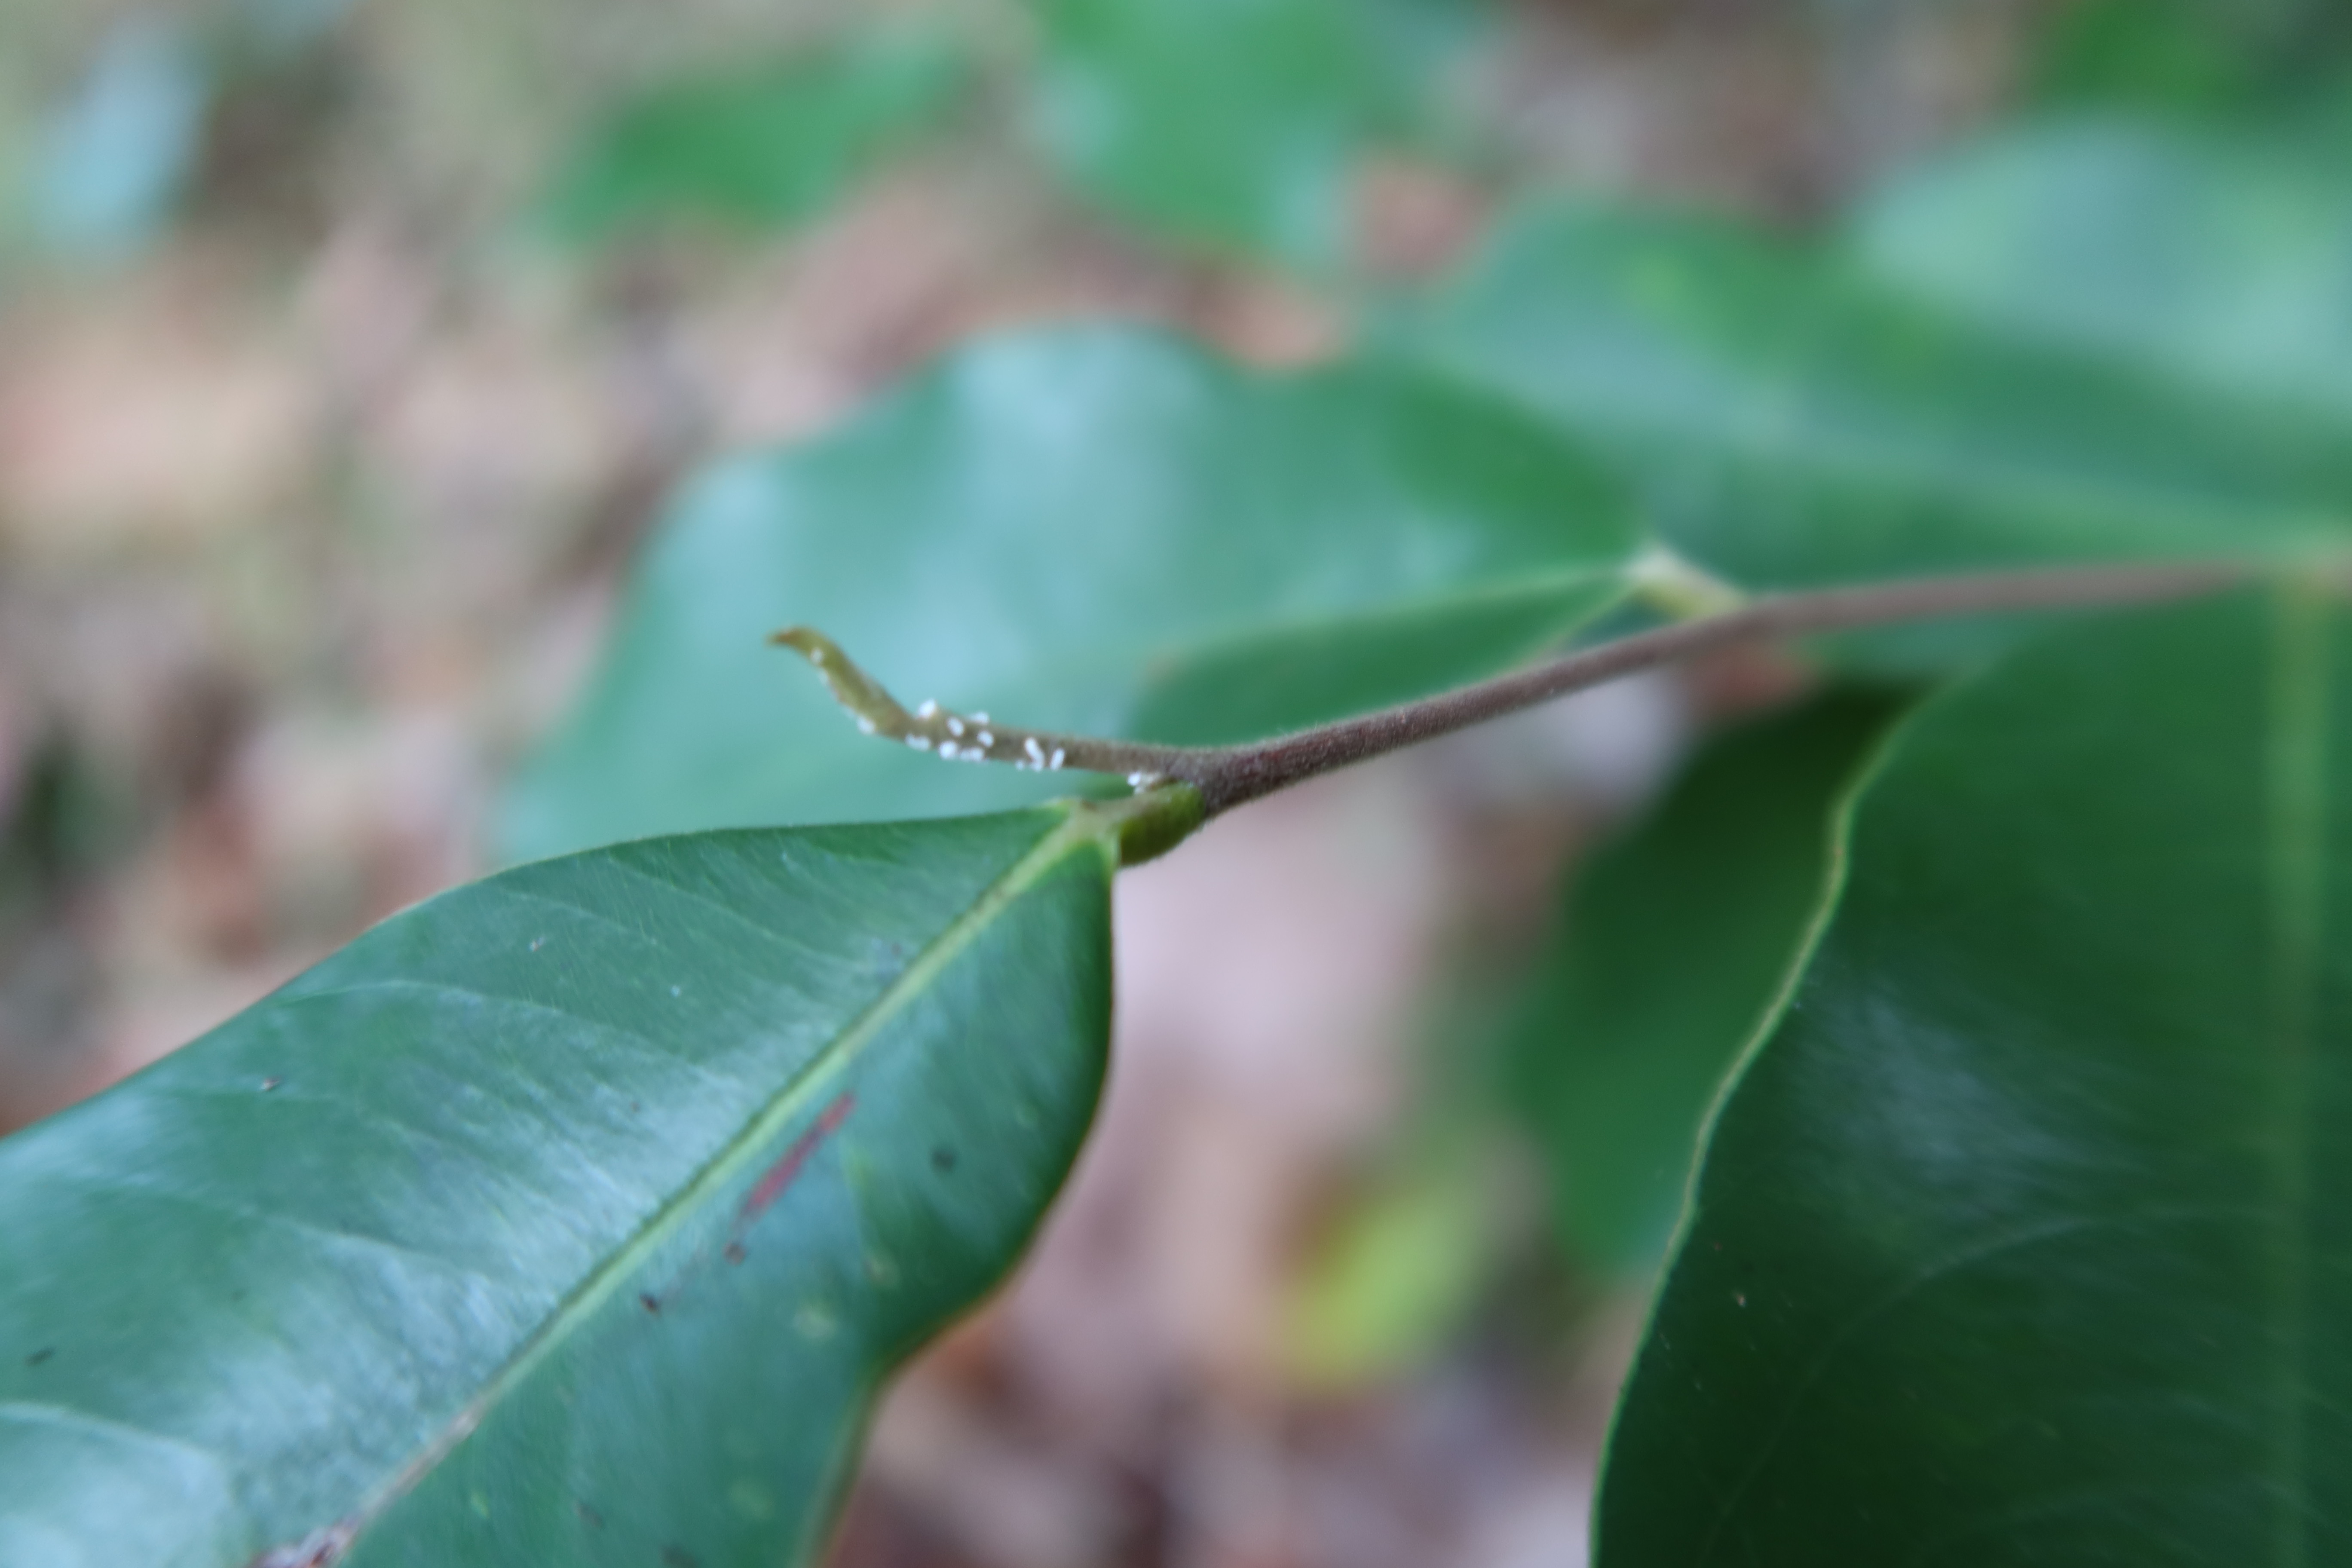
Label: Mealy bugs